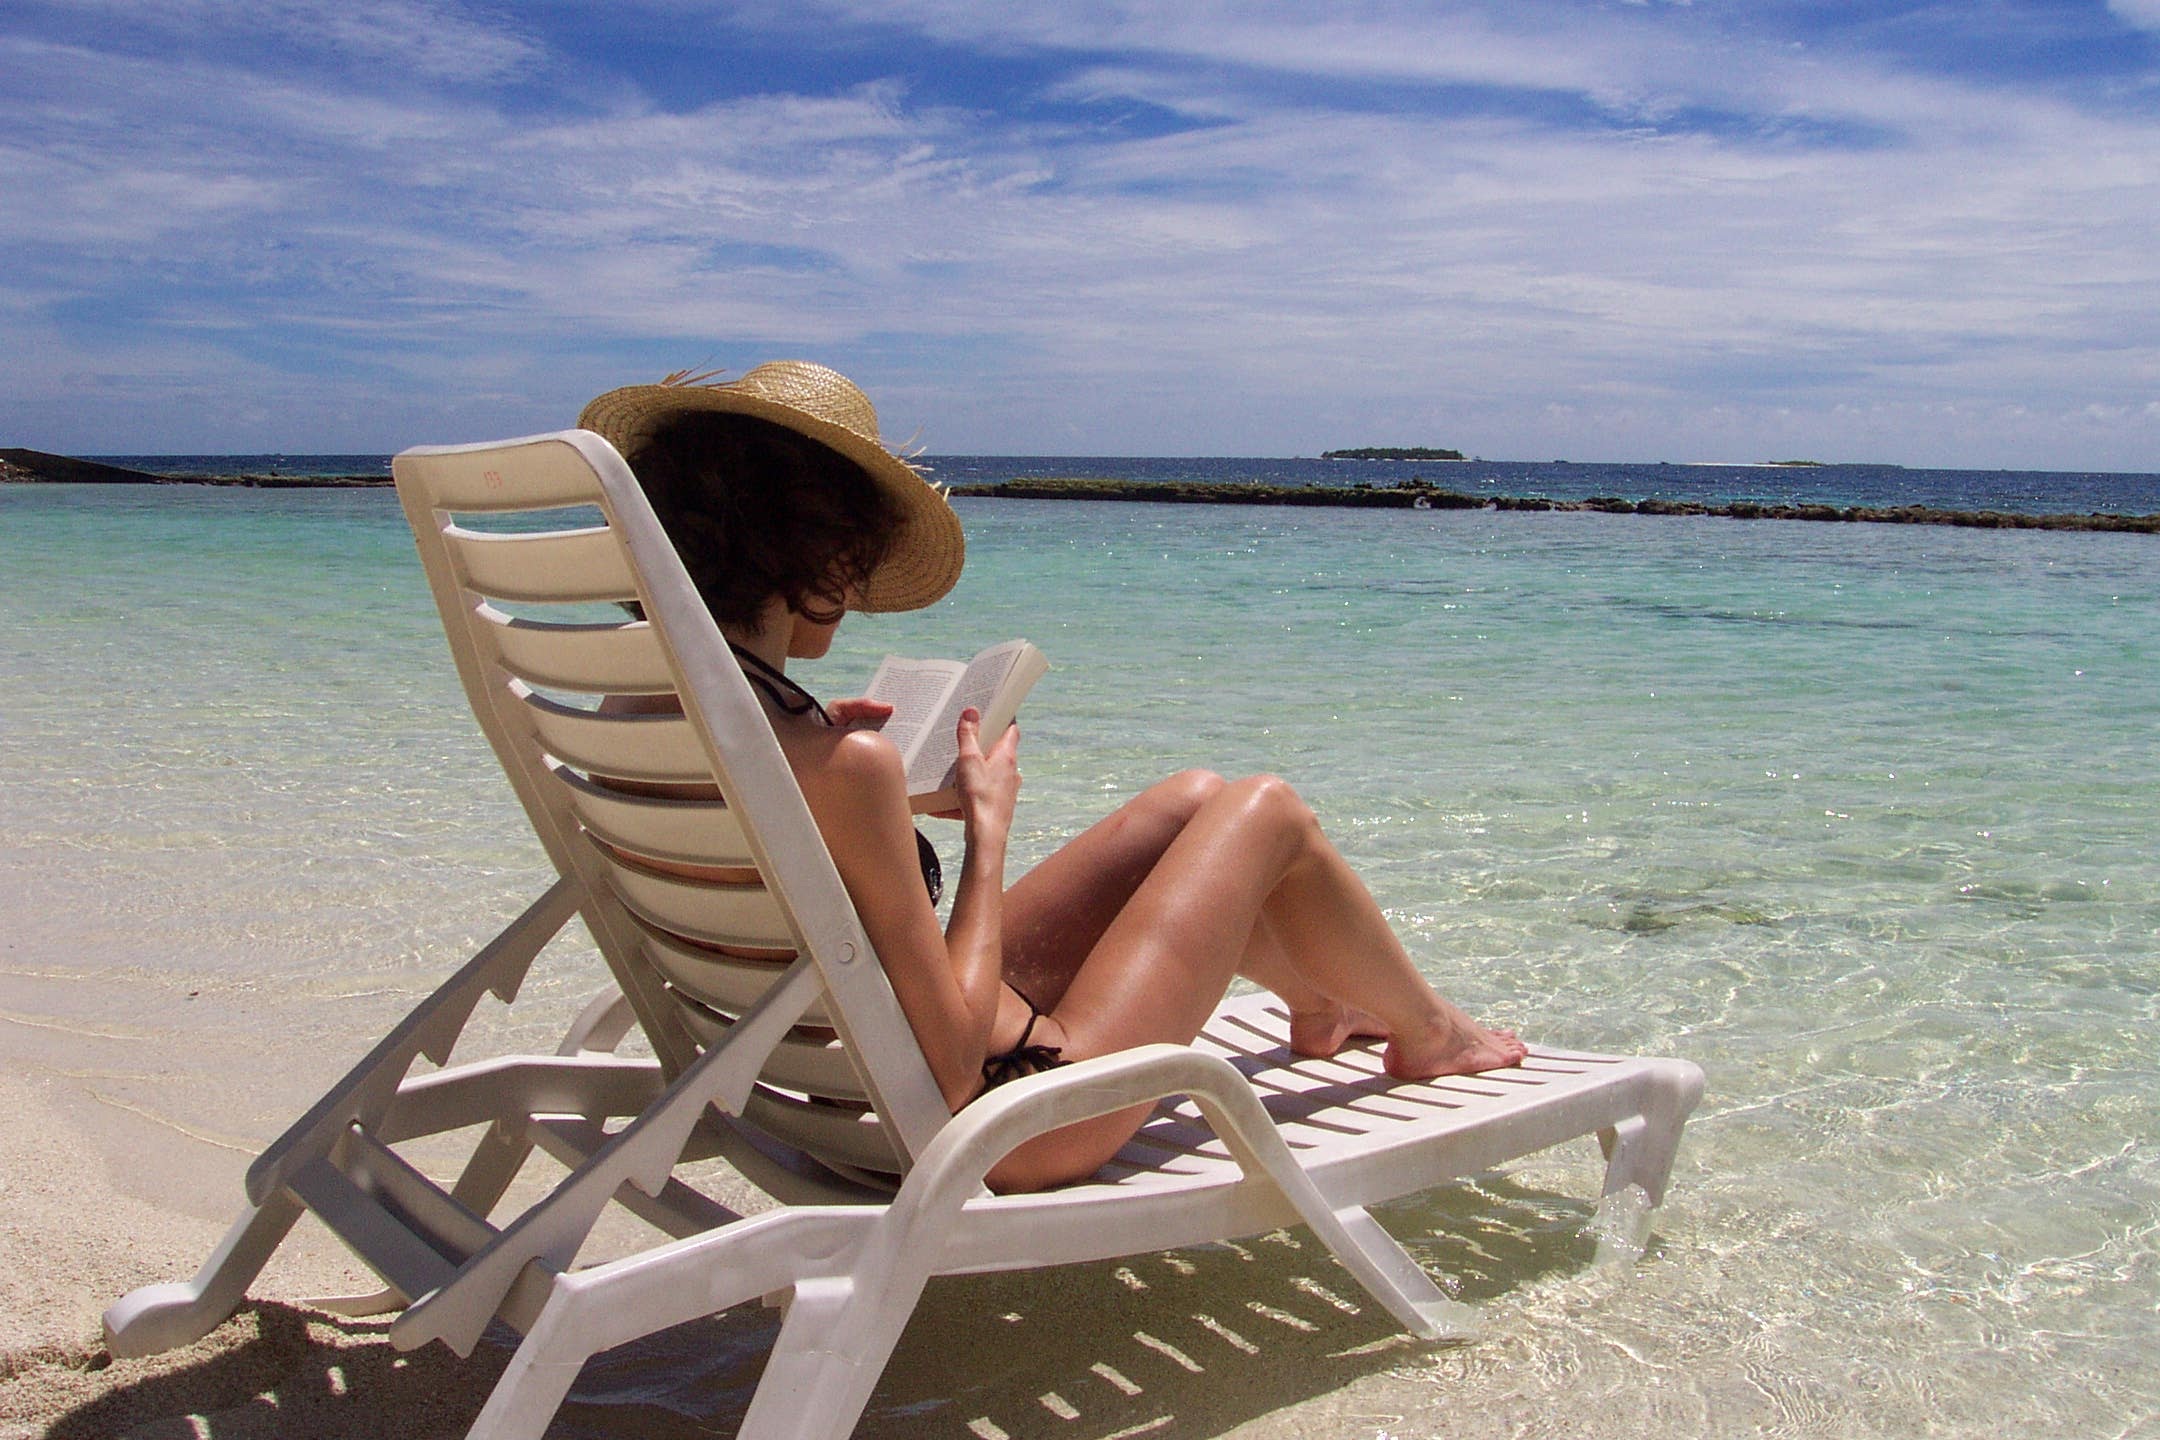
beach, sea, sand, read, shore, chair, vacation, leg, sitting, holiday, hat, furniture, leisure, bikini, caribbean, maldives, human positions, sun tanning, woamn, sunbathig